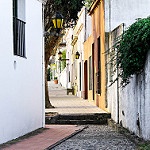
Label: street